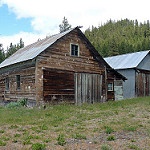
Scene: Outdoor